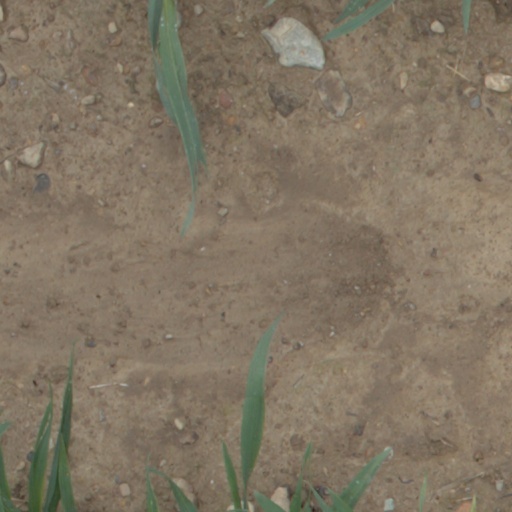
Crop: wheat